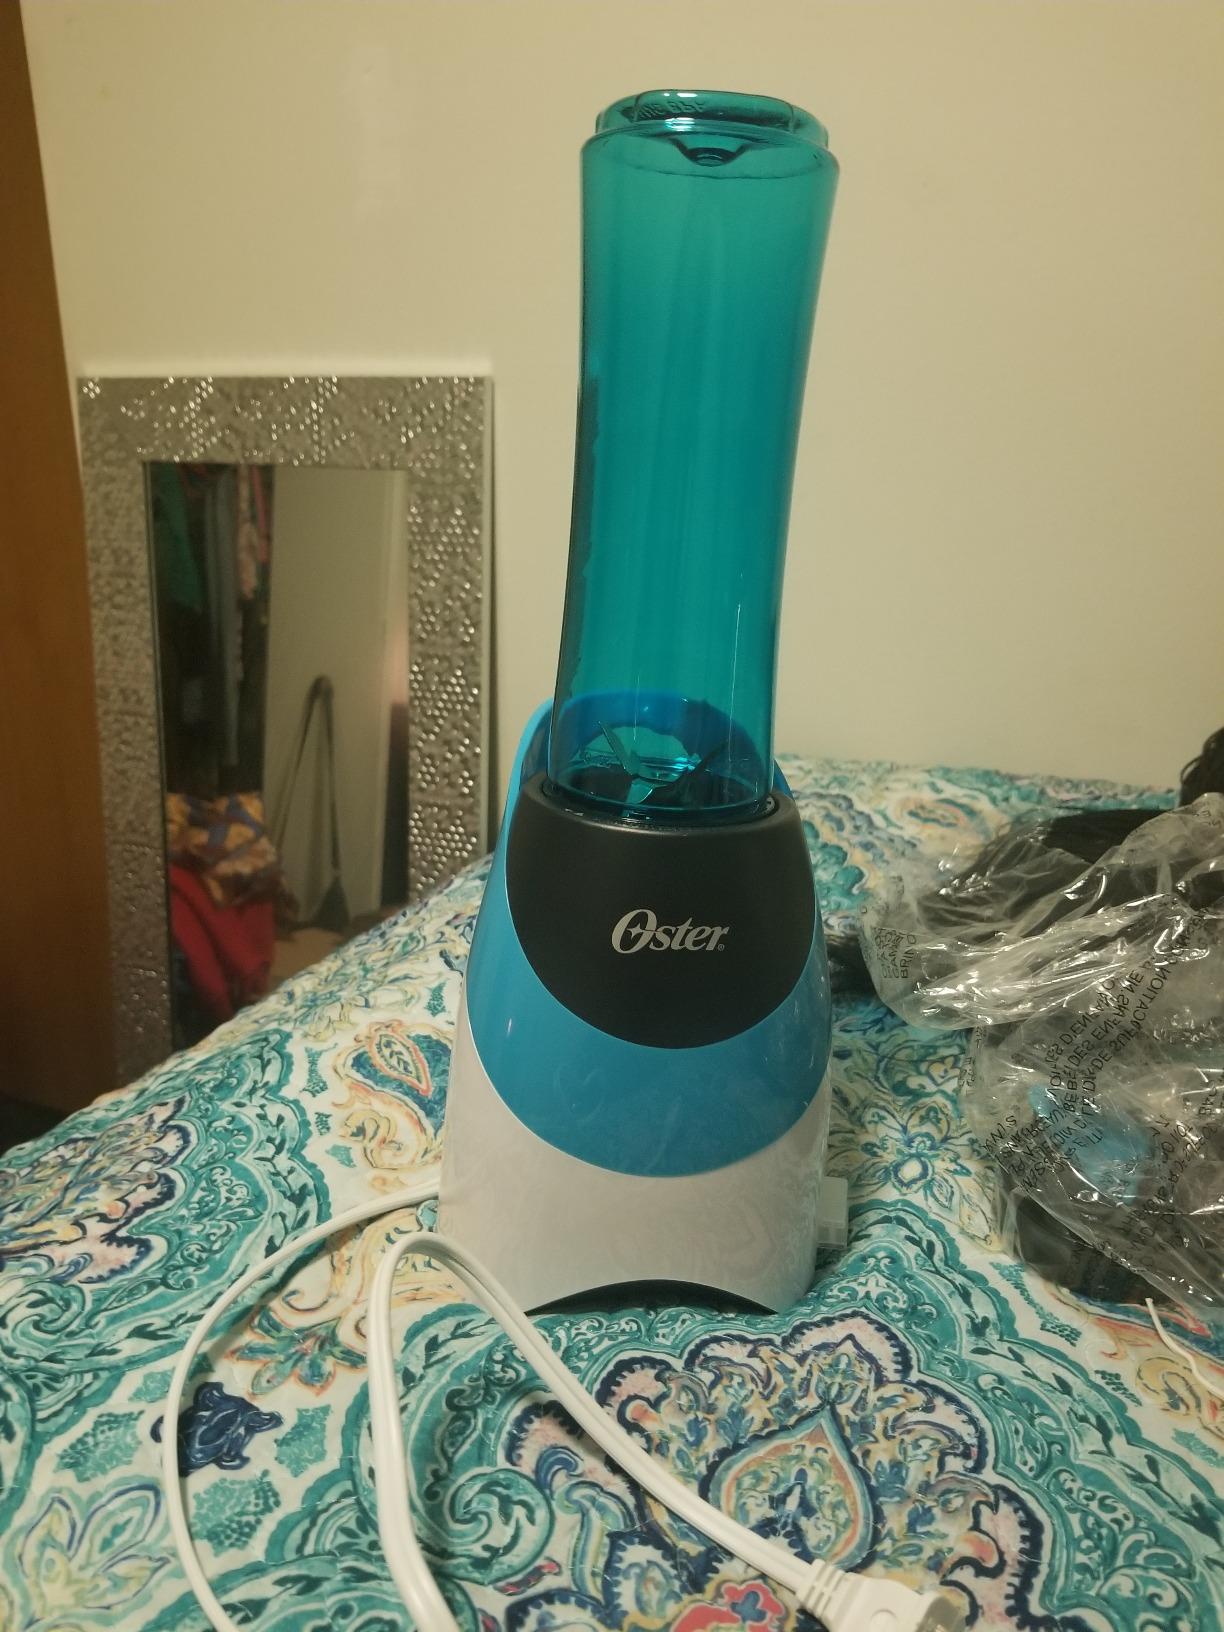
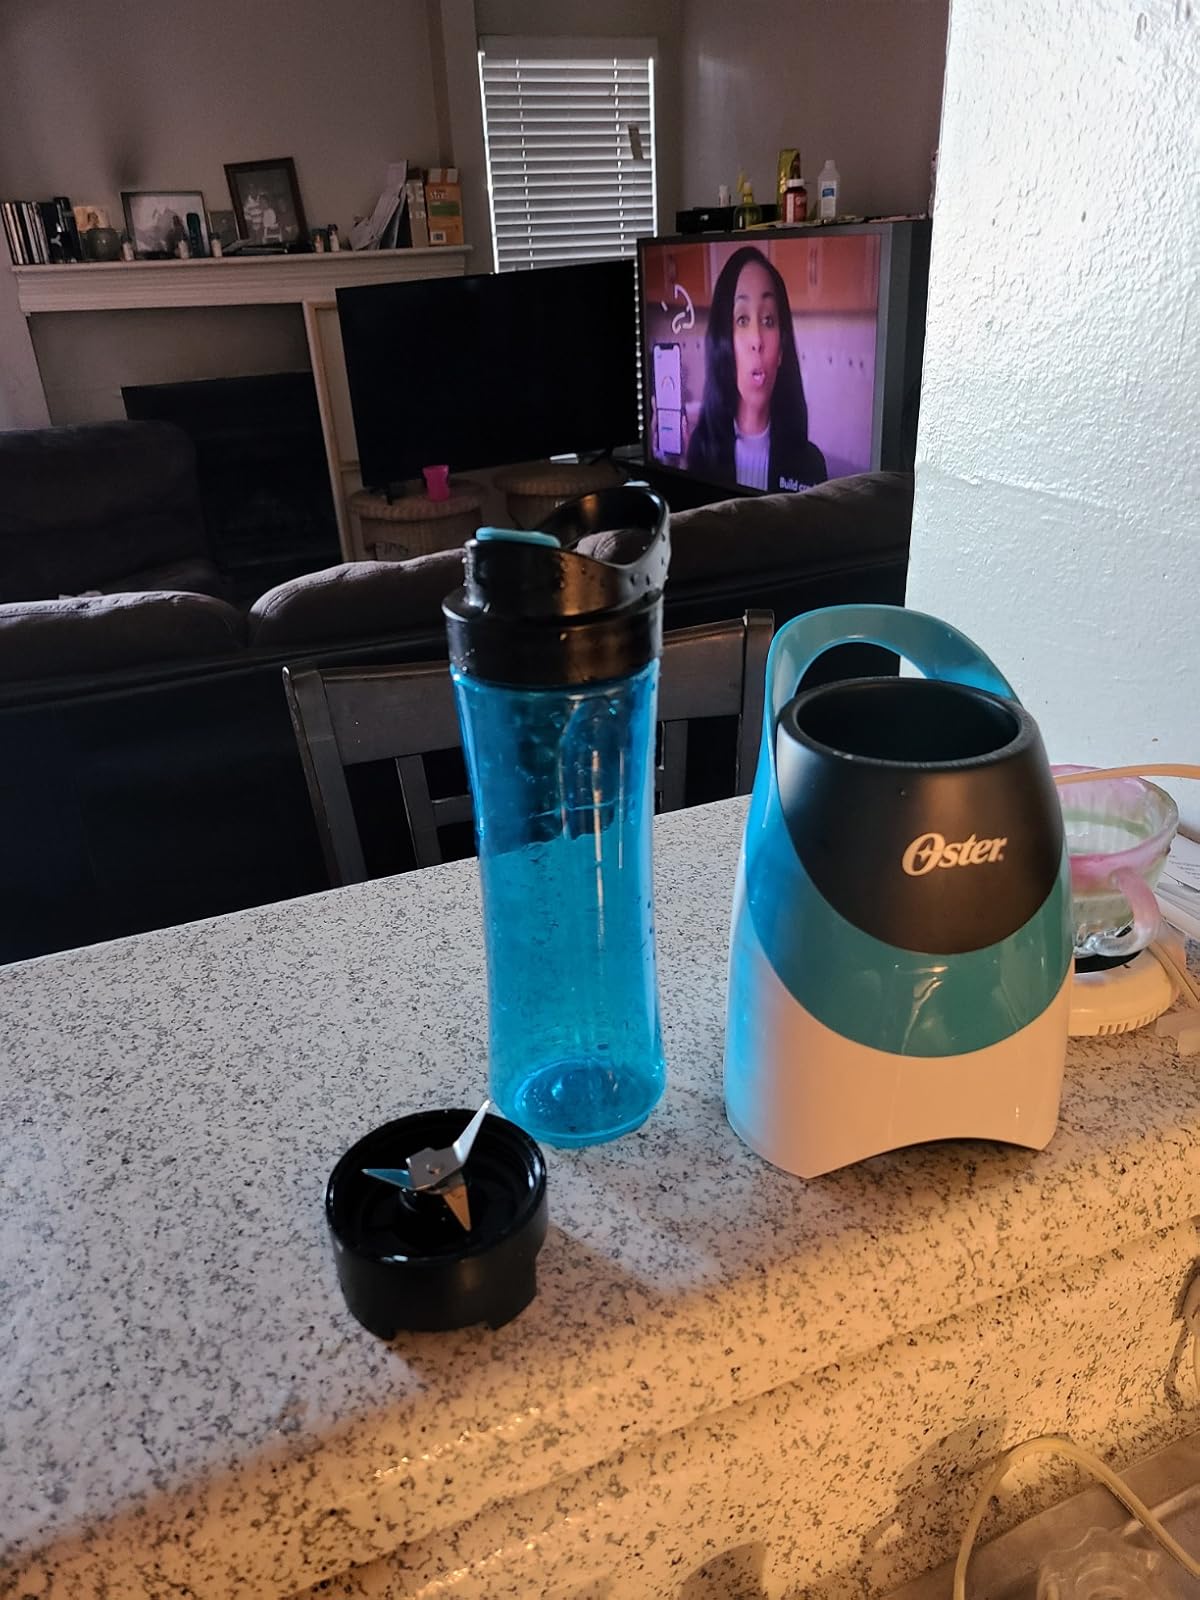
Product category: items_blender
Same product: yes